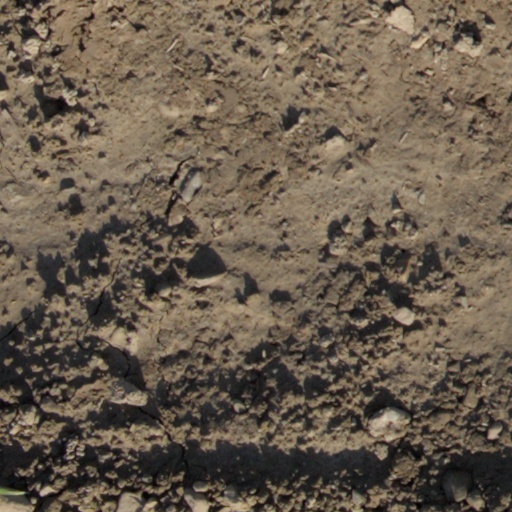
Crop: wheat